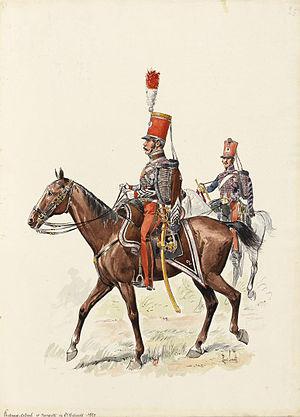
Lieutenant-Colonel et trompette du 2e Hussards en 1820.
Le 2ᵉ régiment de hussards, est une unité de cavalerie de l'armée française, créé sous la Révolution à partir du régiment de Chamborant hussards, un régiment français d'Ancien Régime créé en 1735.